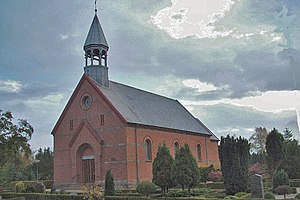
Jerup Kirke
Tillempet romansk stil
Jerup Kirke, beliggende i landsbyen Jerup, ca. 12 km nordvest for Frederikshavn, er opført 1888-89 som filialkirke til Elling Kirke. Kirken er tegnet af arkitekt F. Uldall og er tydeligt i familie med andre mindre kirker fra samme periode og opført i tillempet romansk stil.